Kadhalum Kadandhu Pogum

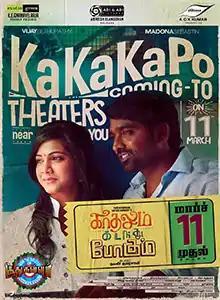
Theatrical release poster

Kadhalum Kadanthu Pogum is a 2016 Indian Tamil-language romantic comedy film written and directed by Nalan Kumarasamy. Produced by C. V. Kumar of Thirukumaran Entertainment and K. E. Gnanavel Raja of Studio Green, the film stars Vijay Sethupathi and Madonna Sebastian. It is a remake of the 2010 South Korean film "My Dear Desperado". The film focuses on a rowdy and an IT professional who share a special bond when they live as neighbours.